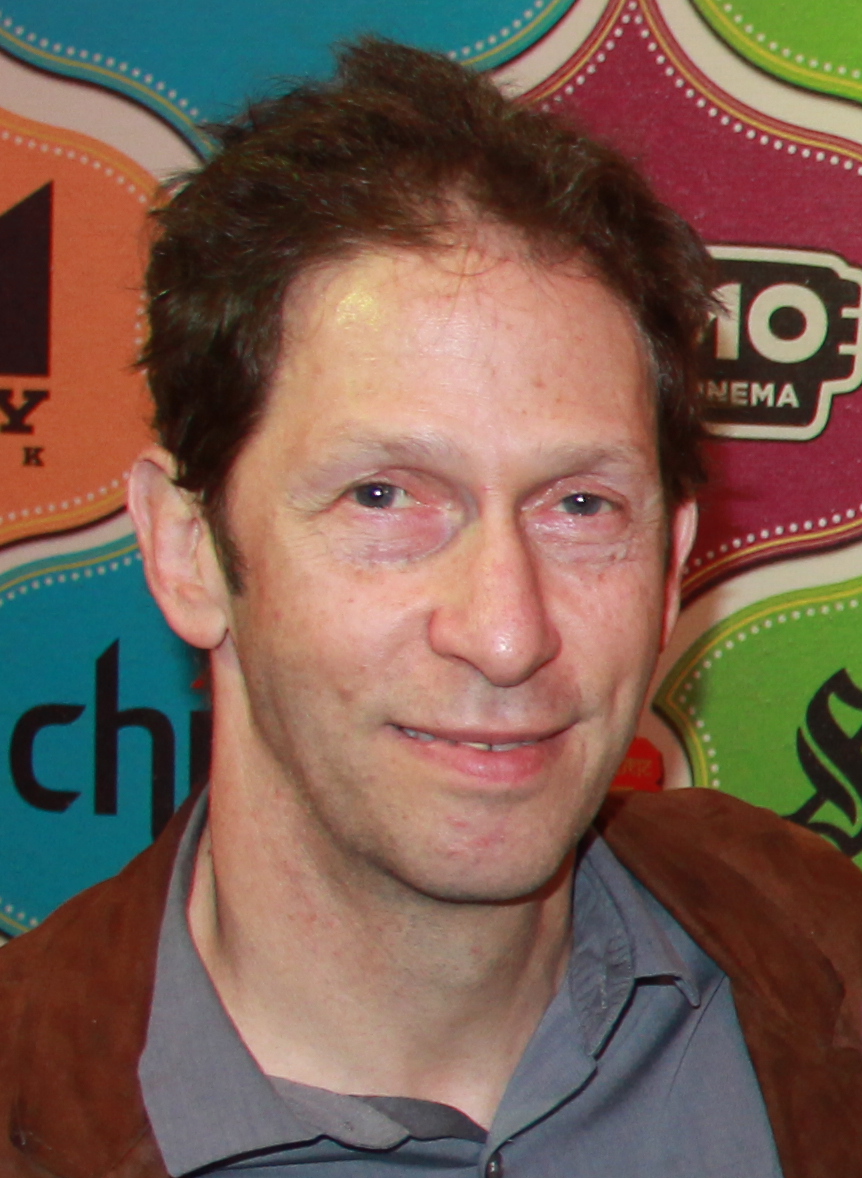
ทิม เบลก เนลสัน

| image = Tim Blake Nelson 2016.jpg
| caption = Nelson at the 2016 Fantastic Fest
| birth_place = Tulsa, Oklahoma, U.S.
| education = Brown University Juilliard School
| occupation = นักแสดง, นักเขียน, ผู้กำกับ
| years_active = 1989–ปัจจุบัน
| children = 3
ทิโมธี เบลก เนลสัน (; เกิด 11 พฤษภาคม พ.ศ. 2507) เป็นนักแสดง, นักเขียน และผู้กำกับชาวอเมริกัน บทบาทที่โด่งดังที่สุดของเขา ได้แก่ Delmar O'Donnell ใน "O Brother, Where Art Thou?" (2000), Dr. Pendanski ใน "Holes (film)|Holes" (2003), Daniel "Danny" Dalton Jr. ใน "Syriana" (2005), Leader (comics)|Dr. Samuel Sterns ใน "The Incredible Hulk (film)|The Incredible Hulk" (2008), Richard Schell ใน "Lincoln (film)|Lincoln" (2012), Buster Scruggs ใน "The Ballad of Buster Scruggs" (2018) และ Wade Tillman / Looking Glass ในซีรีส์ HBO เรื่อง "Watchmen (TV series)|Watchmen" (2019) ซึ่งเขาได้รับการเสนอชื่อเข้าชิงรางวัลโทรทัศน์ Critics' Choice Television Award for Best Supporting Actor in a Drama Series|Critics' Choice Television Award
== อ้างอิง ==
หมวดหมู่:จักรวาลภาพยนตร์มาร์เวล
หมวดหมู่:มาร์เวลสตูดิโอส์
หมวดหมู่:ศิษย์เก่าจากมหาวิทยาลัยบราวน์
หมวดหมู่:บุคคลจากทัลซา